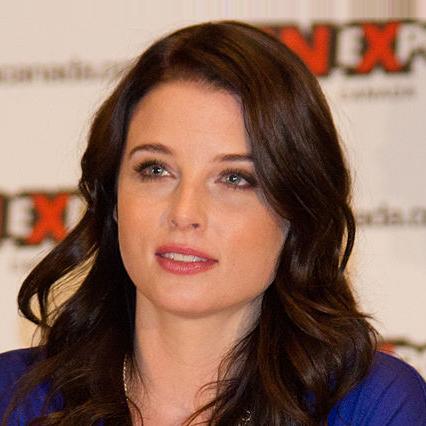
Age: 31